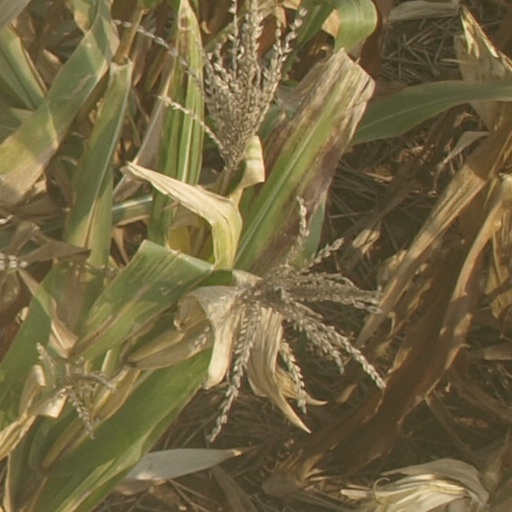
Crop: maize; corn